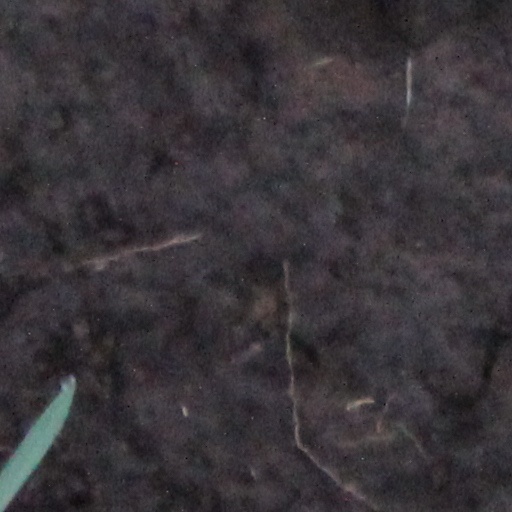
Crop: wheat